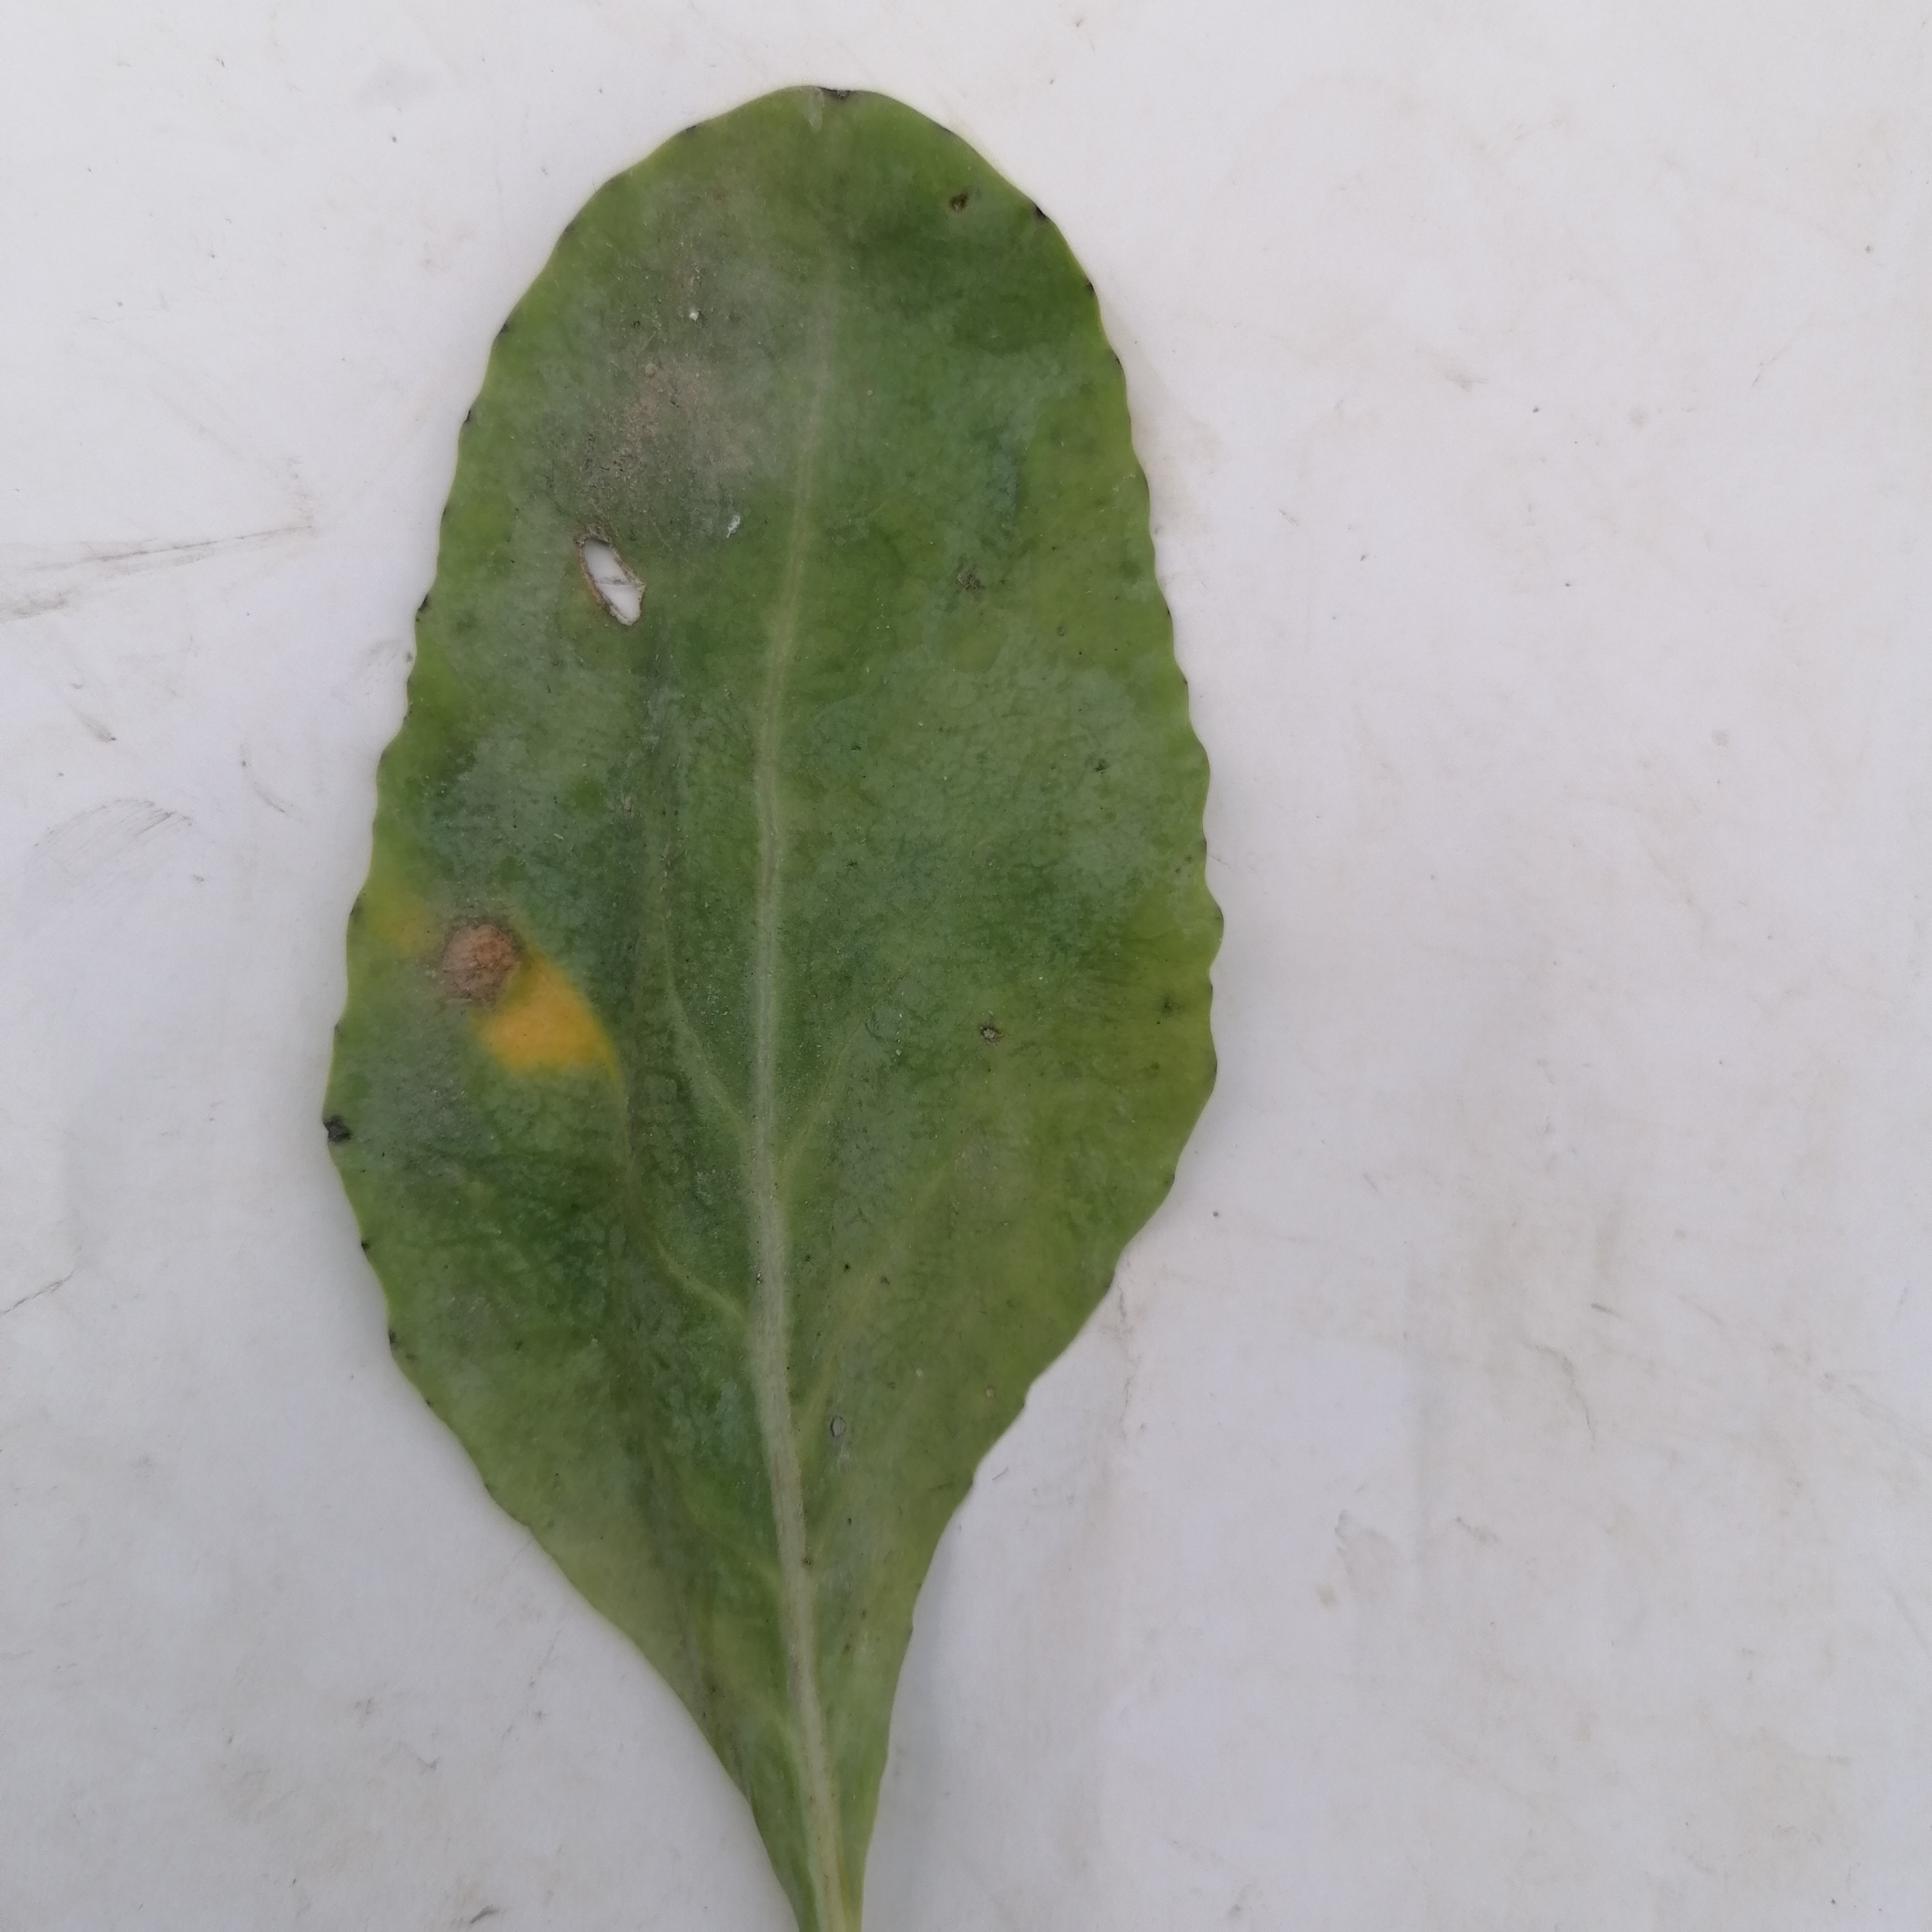
Label: Black Rot